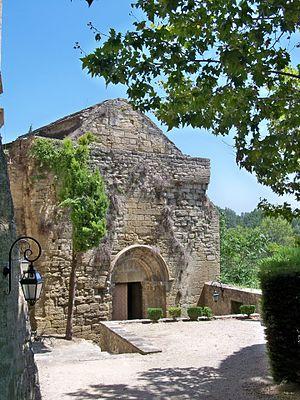
Chapelle de la chartreuse de Bonpas (Vaucluse)
La chartreuse de Bonpas est un monument historique classé datant du XIIᵉ siècle, située dans la commune de Caumont-sur-Durance en Vaucluse, au bord de la Durance.